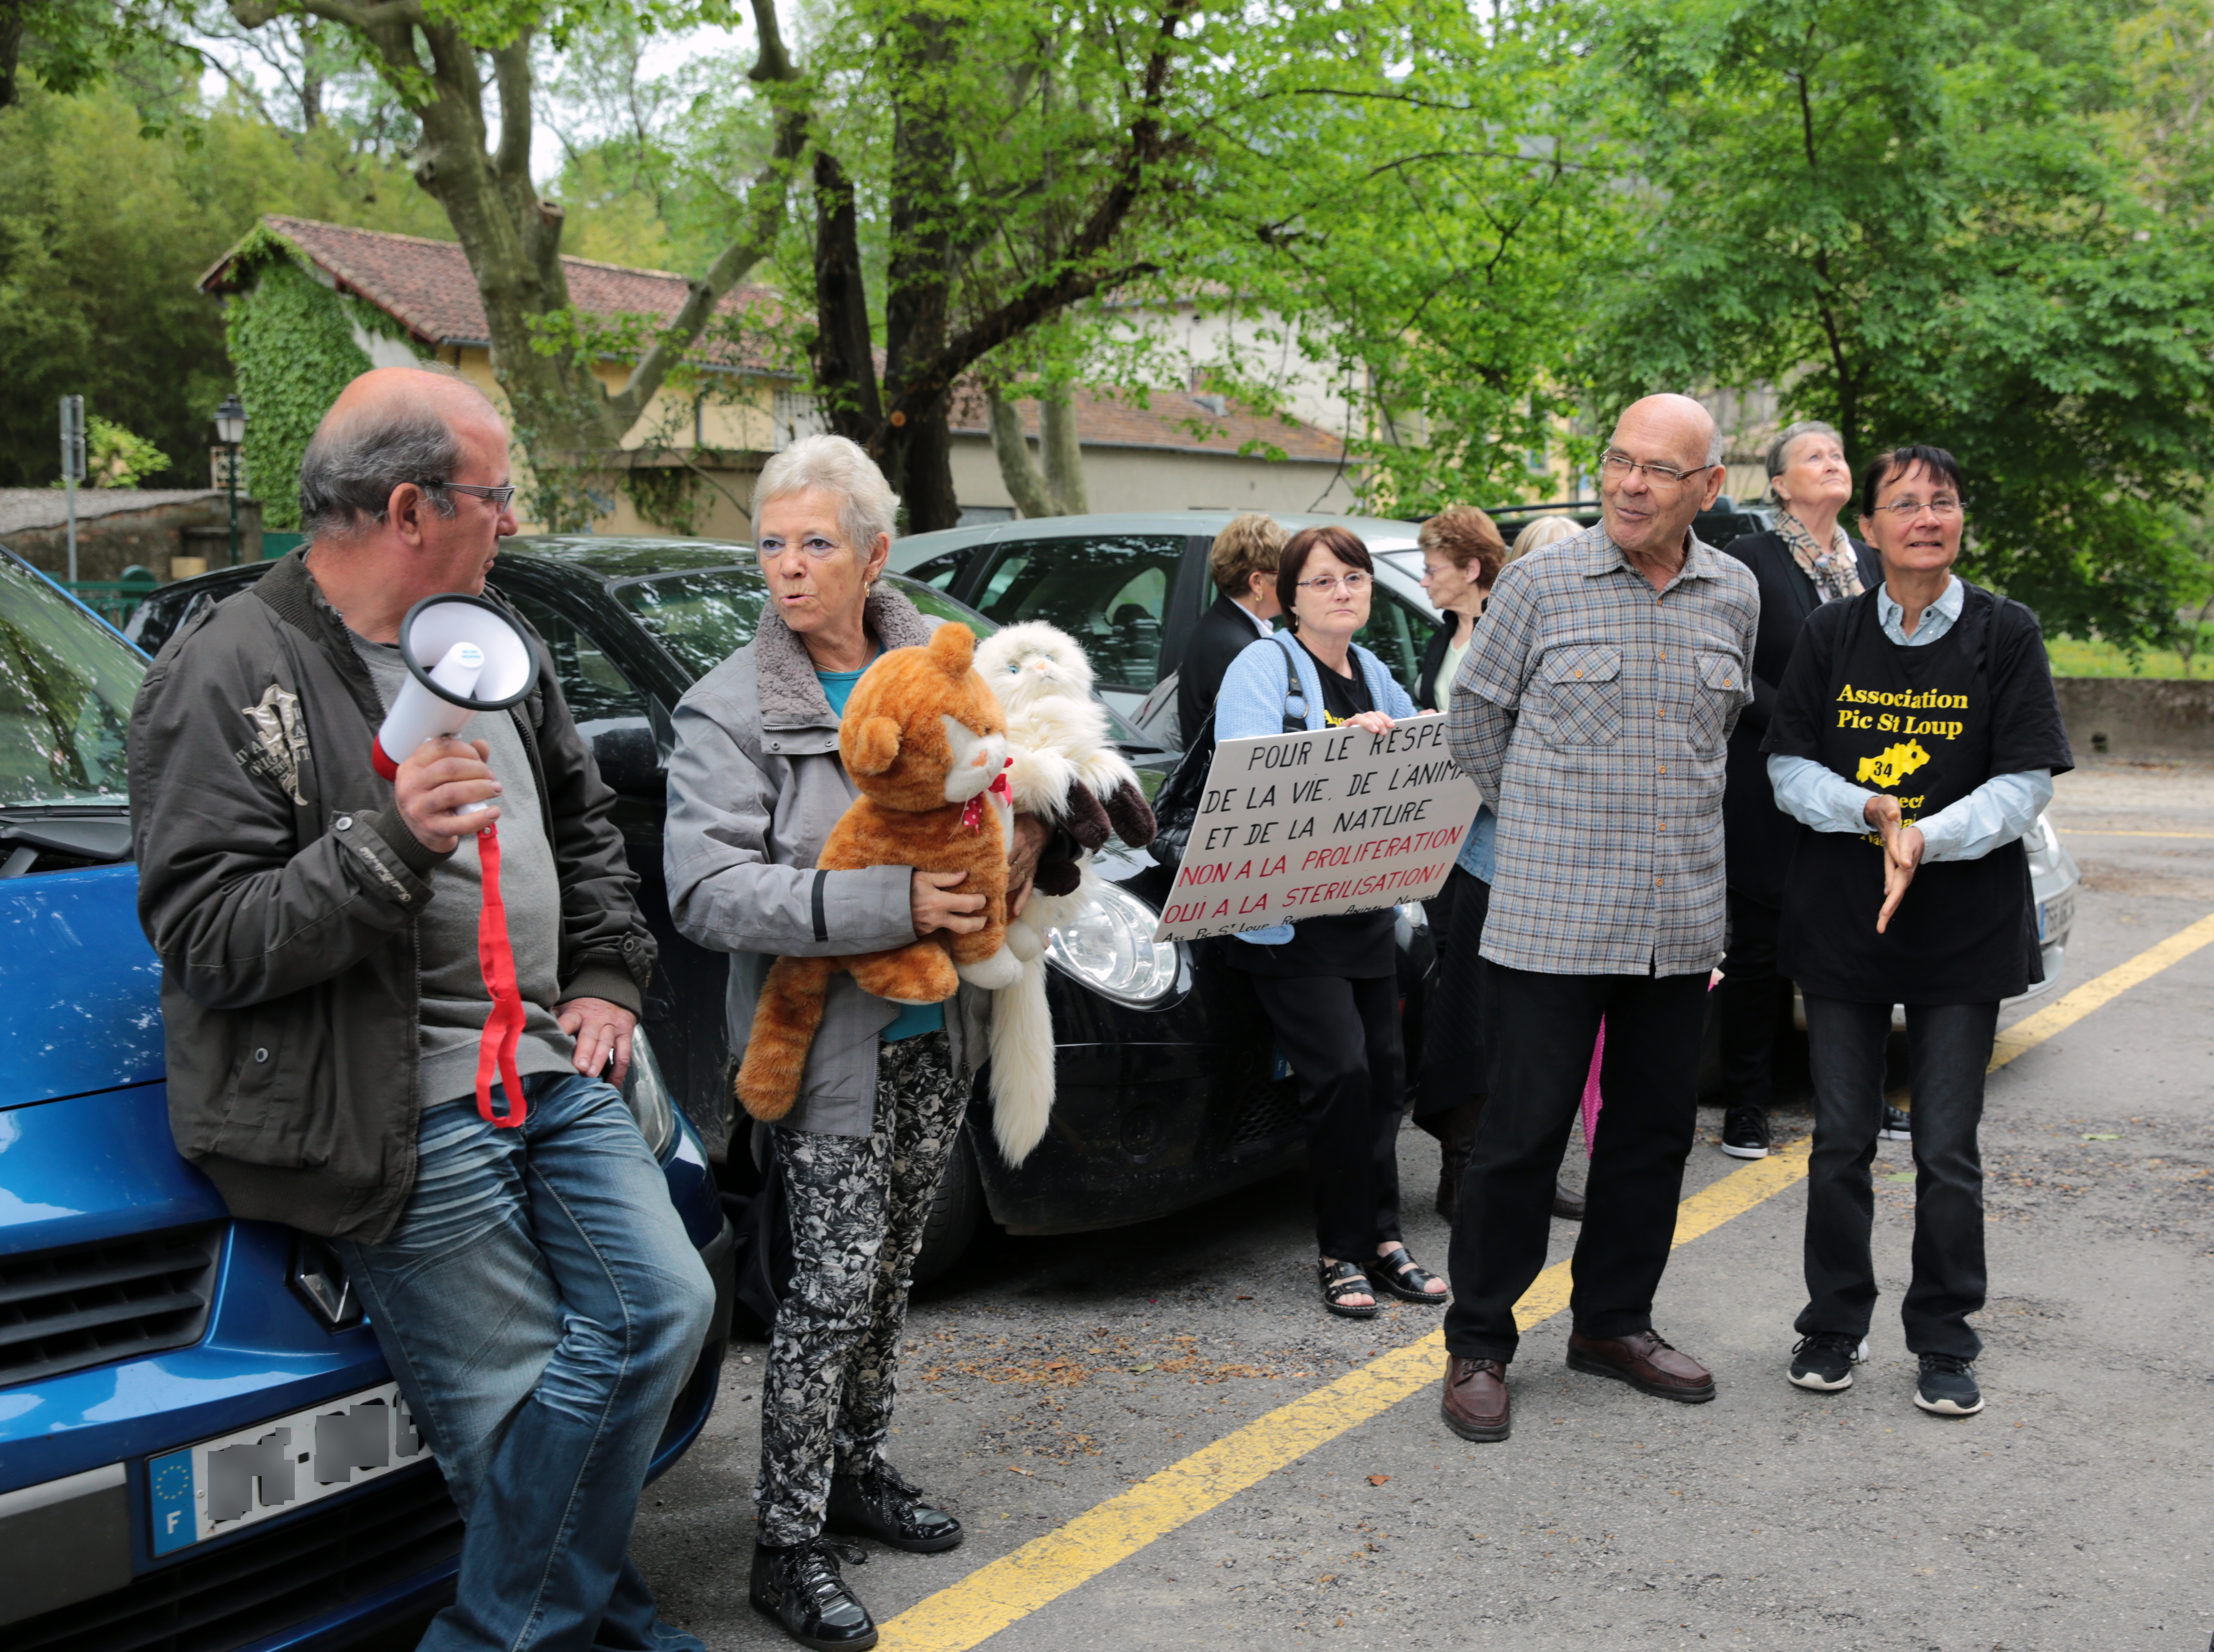
people, france, concert, europe, cat, canon, chats, southfrance, sdfrankreich, zuidfrankrijk, languedocroussillon, hrault, mairie, brissac, poezen, protectionanimale, associations, protestation, vacarme, rathaus, gemeinde, kampf, katzenfang, streunendenkatzen